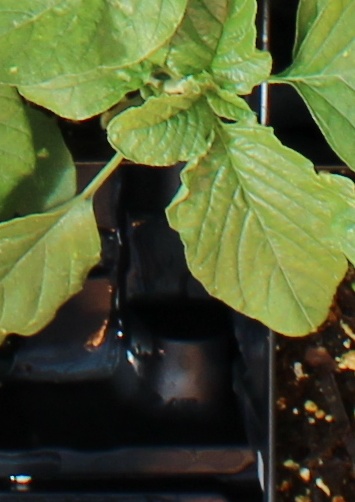
Label: Redroot Pigweed